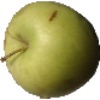
Label: Apple Golden 3